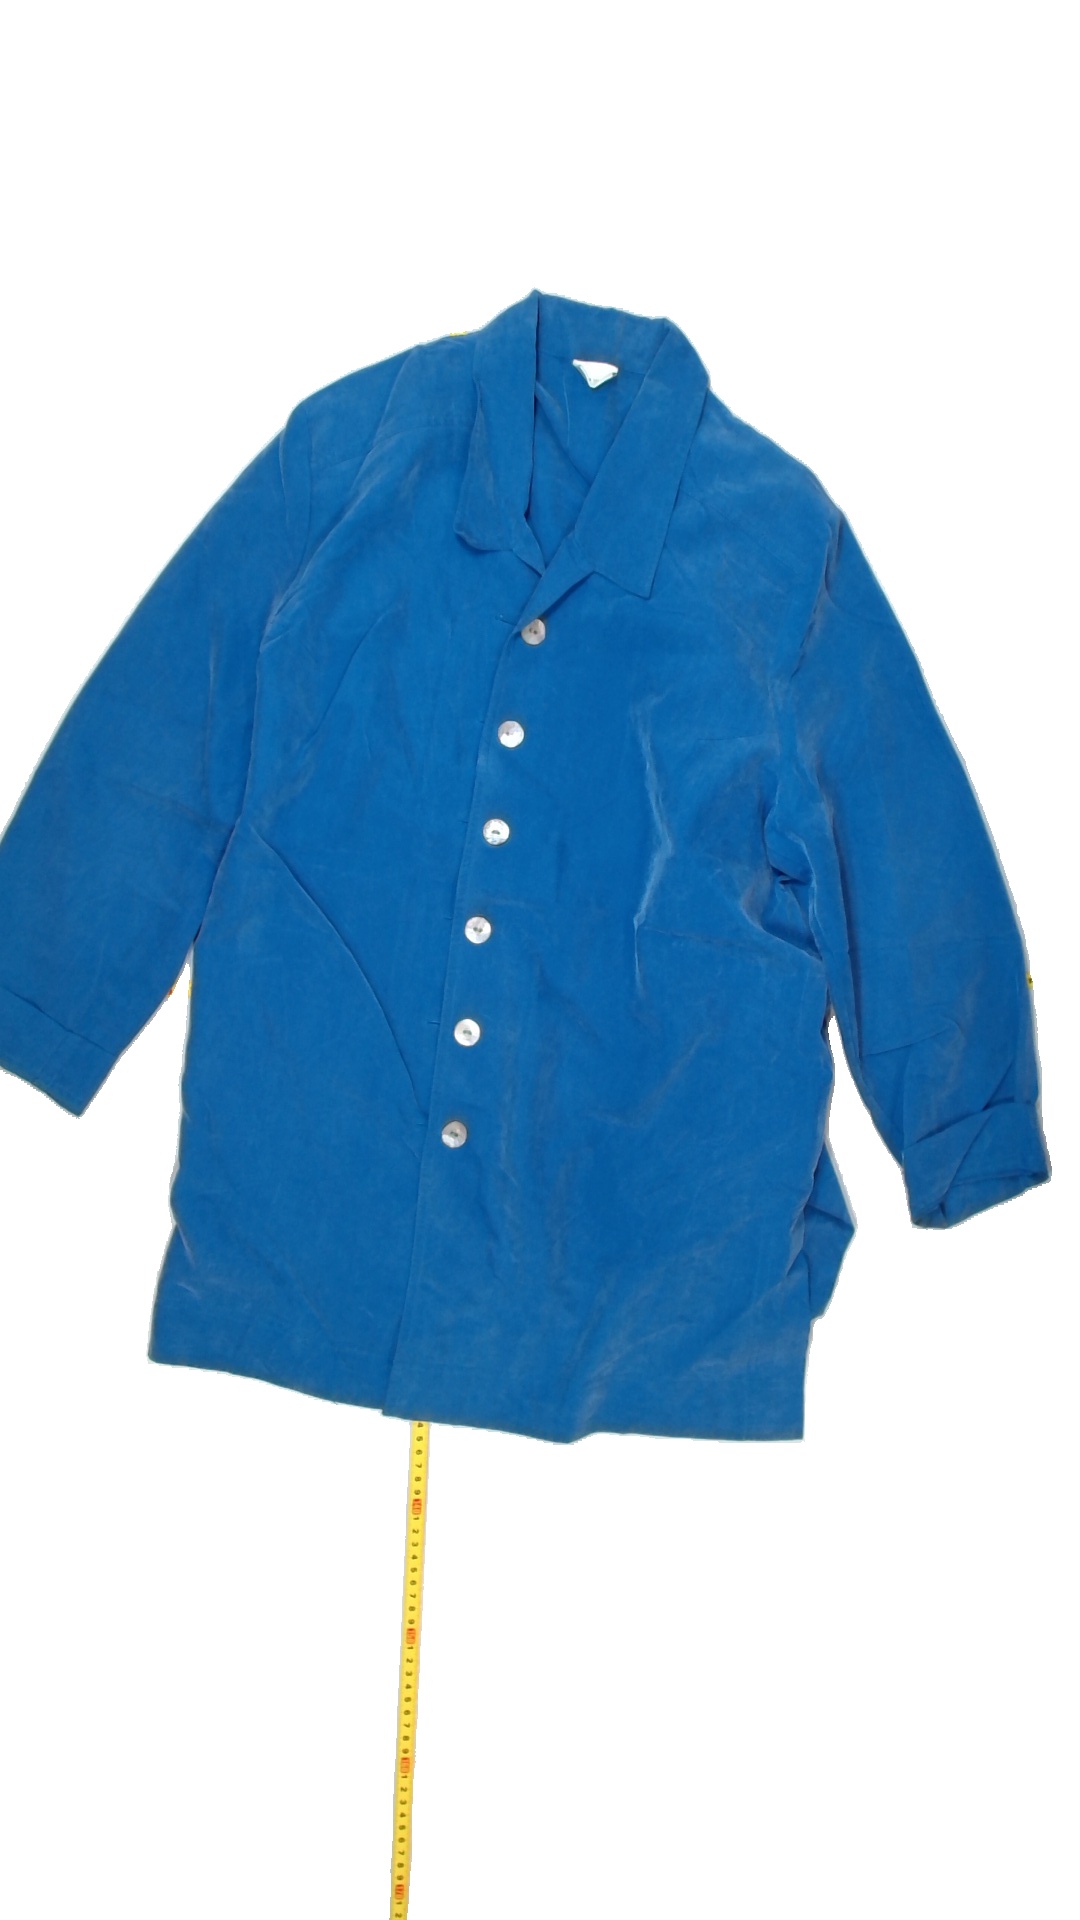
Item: Blazer (Ladies)
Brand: Not Applicable
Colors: Multicolor
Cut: C-collar
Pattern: Plain
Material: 67% Viscose 33% Poly
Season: All
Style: No trend
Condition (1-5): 5
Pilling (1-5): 5
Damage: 0
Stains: No
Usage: Reuse
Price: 100-150